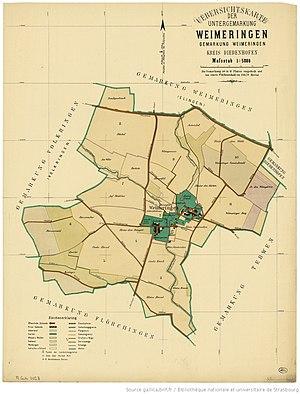
Plans cadastraux - France - Veymerange (Moselle).
Veymerange est un village français situé dans la commune de Thionville et le département de la Moselle en région Grand Est. C'est une commune indépendante de 1790 à 1967.